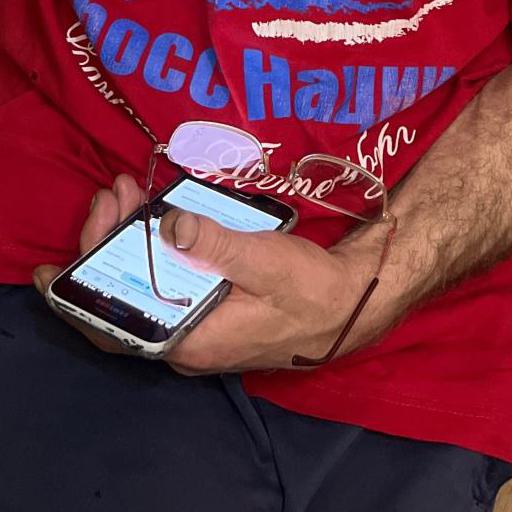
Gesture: no_gesture